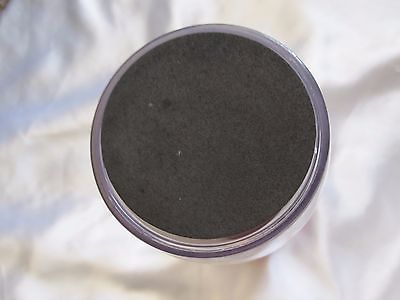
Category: mug